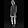
Label: Shirt